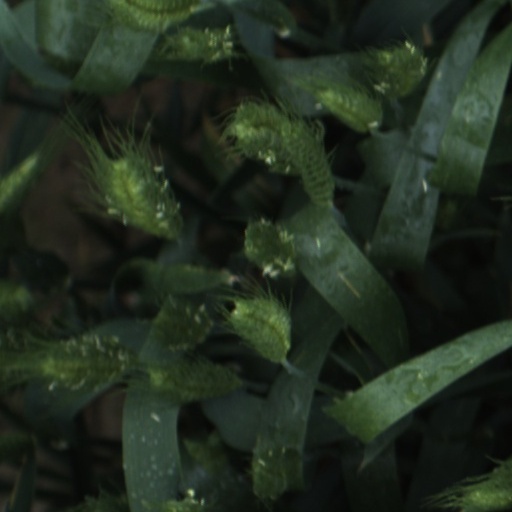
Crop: wheat